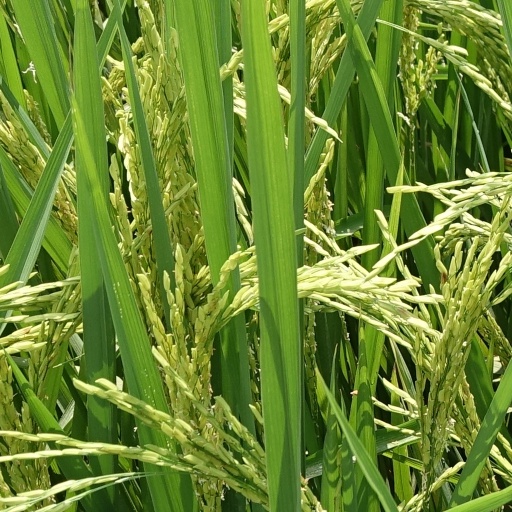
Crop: rice